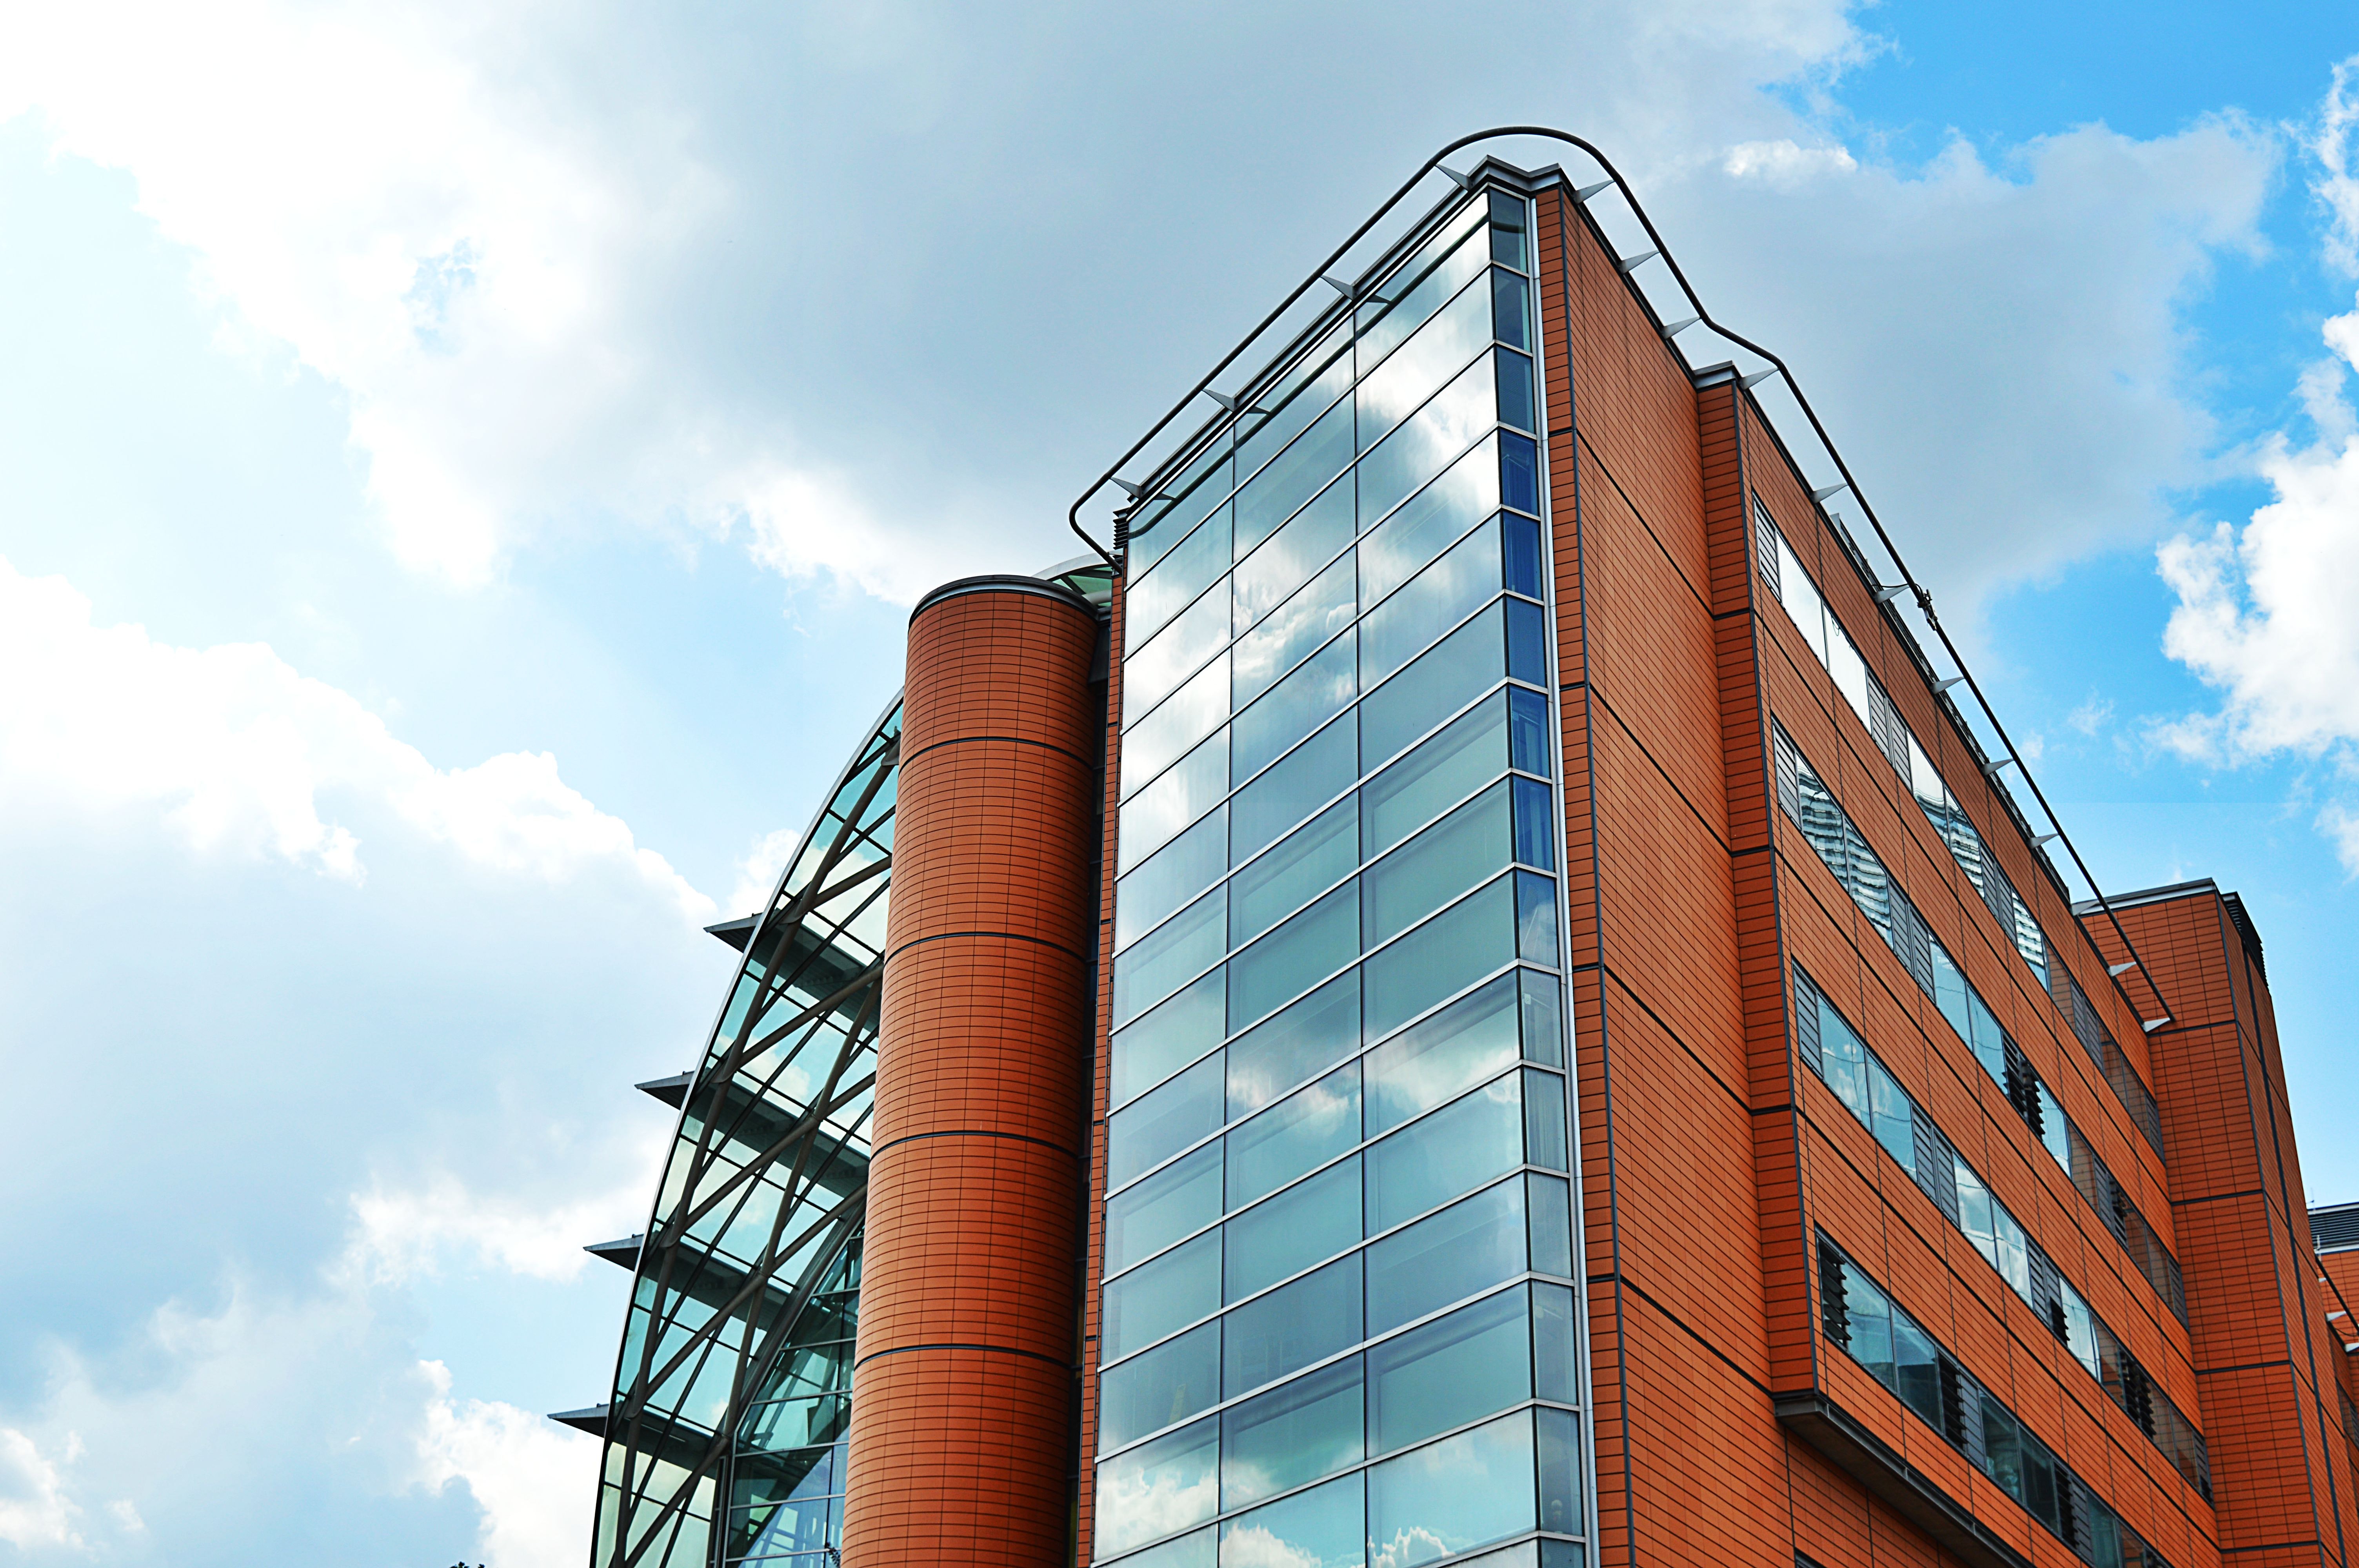
metropolitan area, sky, architecture, daytime, tower block, skyscraper, urban area, blue, building, commercial building, landmark, condominium, tower, metropolis, city, facade, human settlement, real estate, mixed use, corporate headquarters, line, Material property, cloud, downtown, residential area, apartment, glass, headquarters, urban design, daylighting, company, window, symmetry, metal